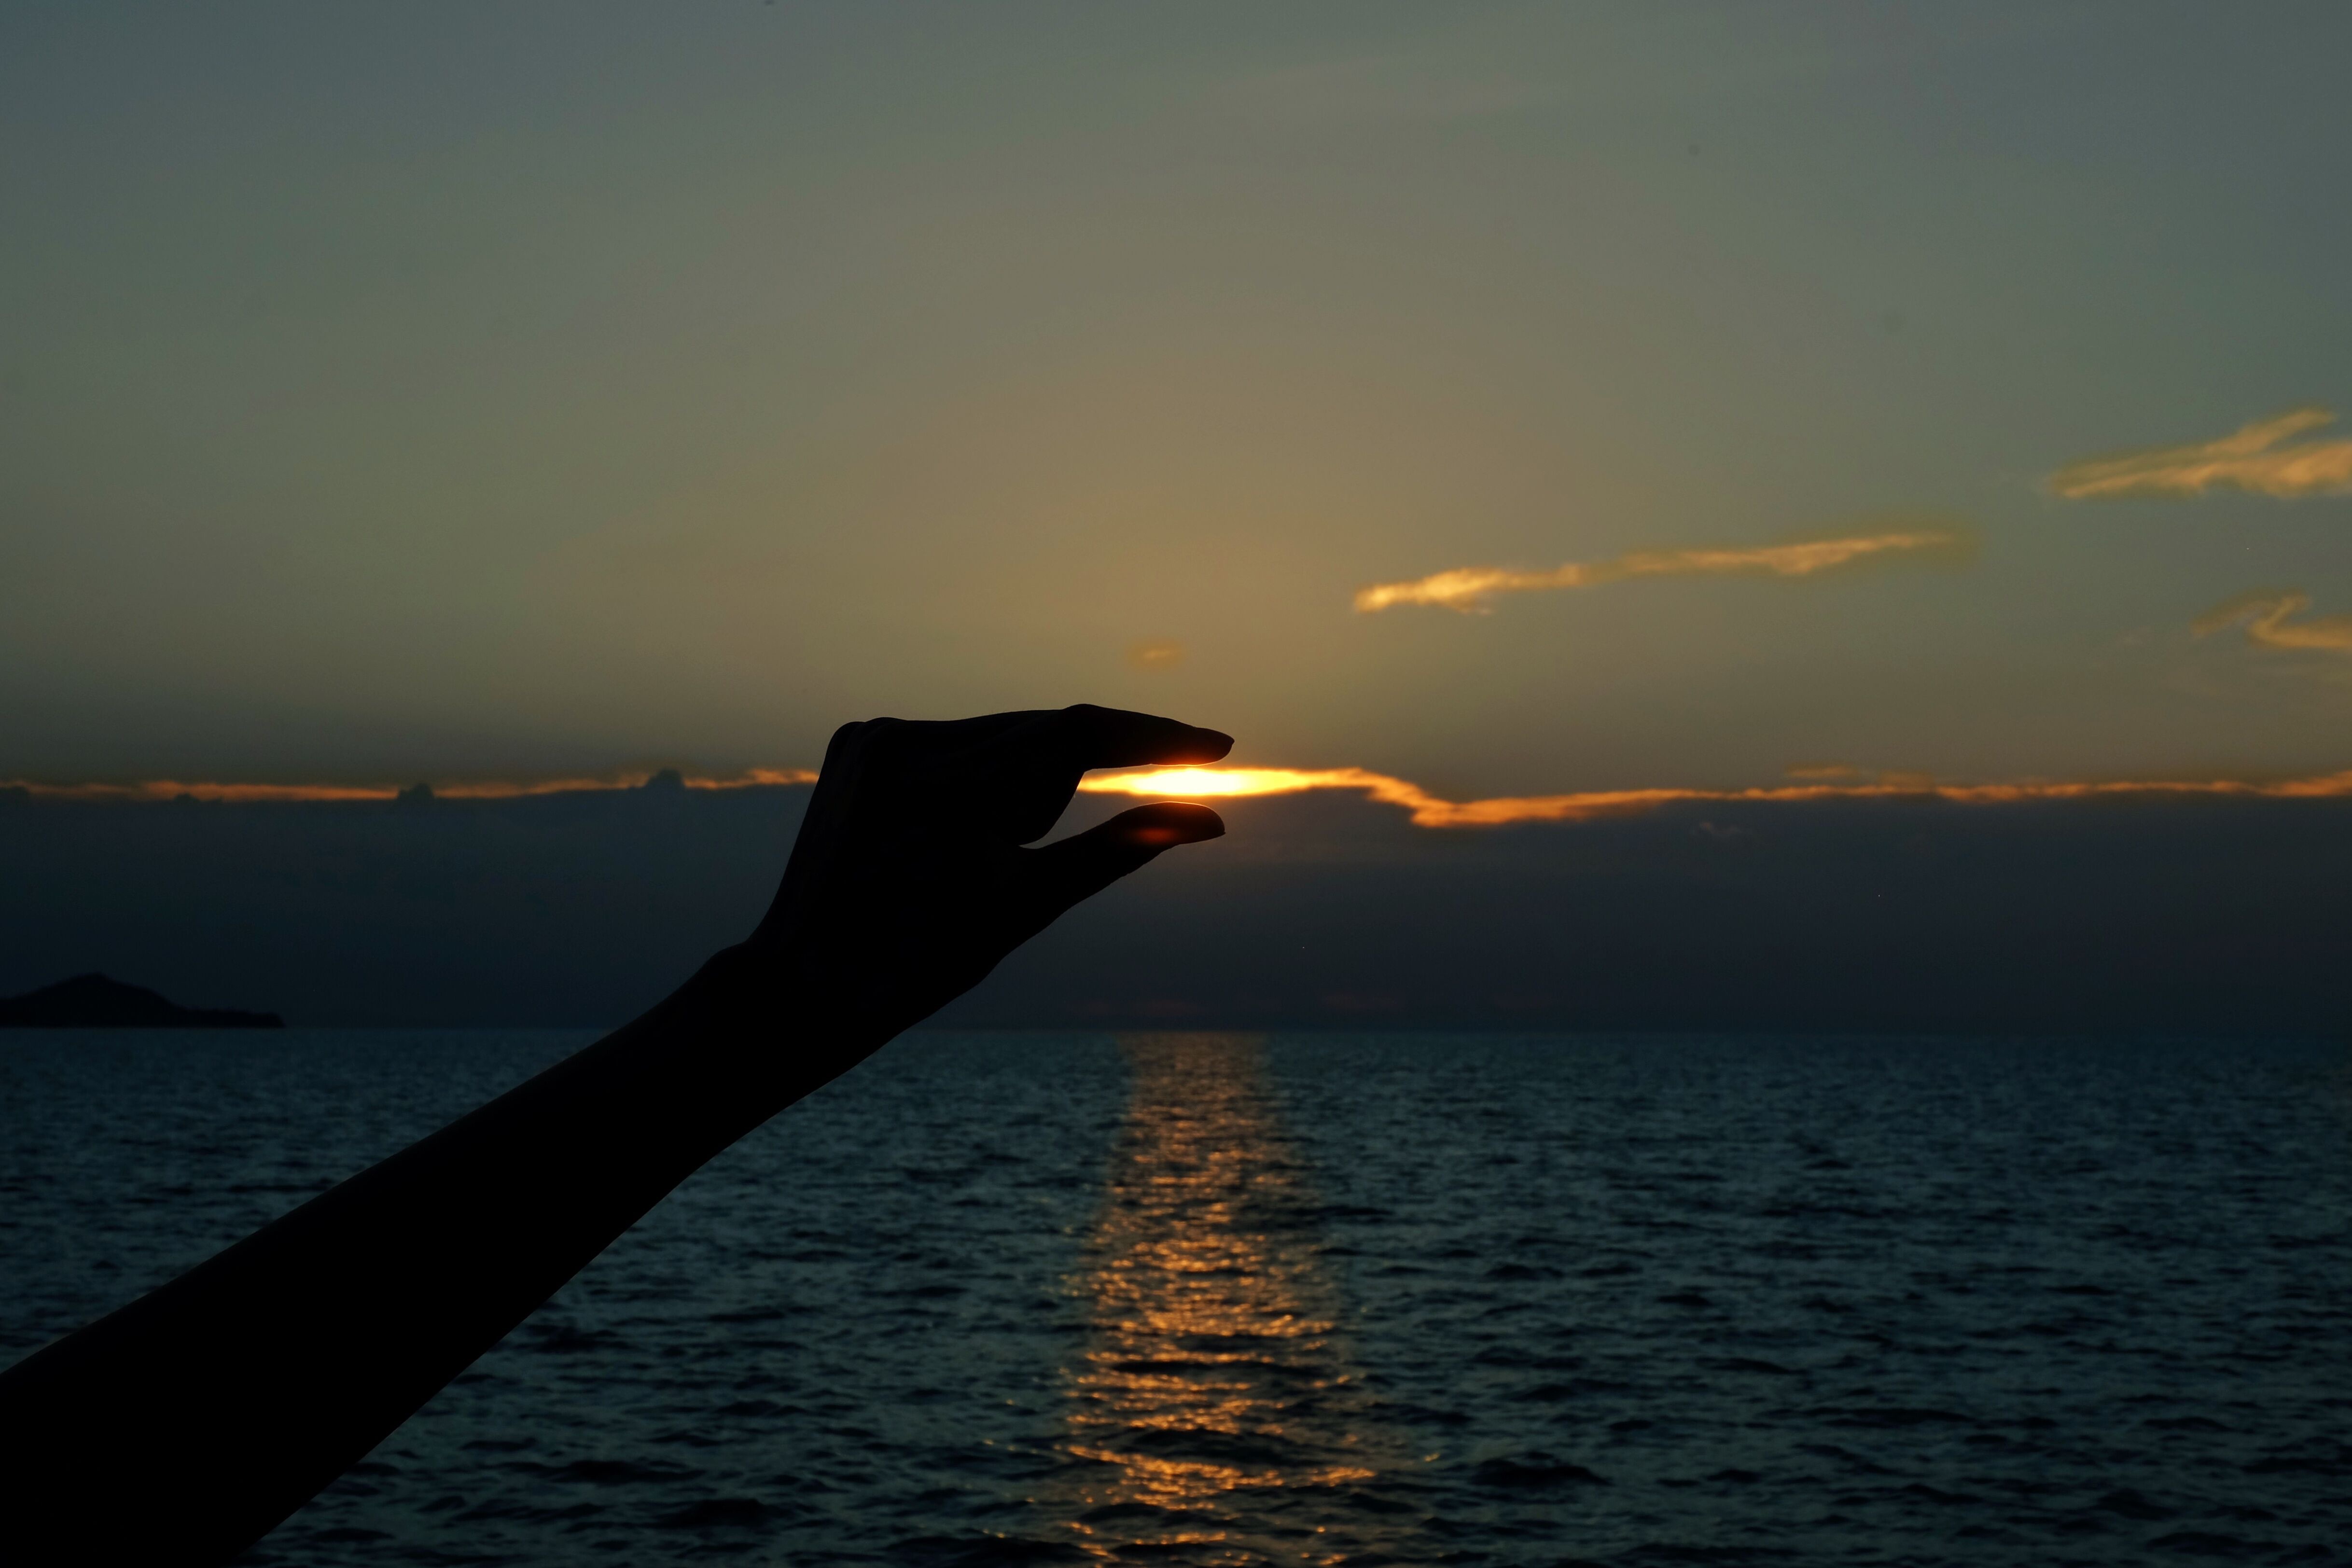
sea, coast, ocean, horizon, sunrise, sunset, wave, dawn, dusk, evening, reflection, vehicle, flight, atmosphere of earth